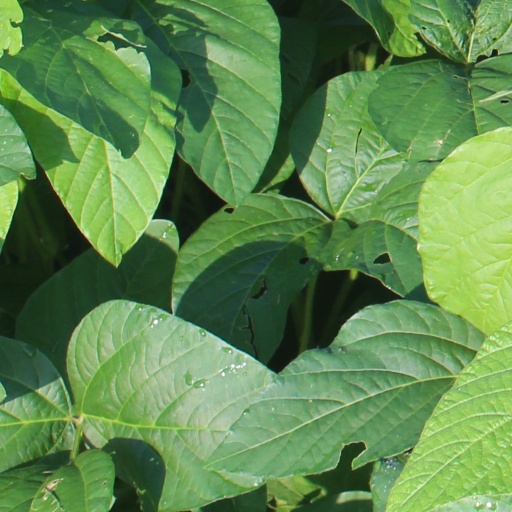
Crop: soybean